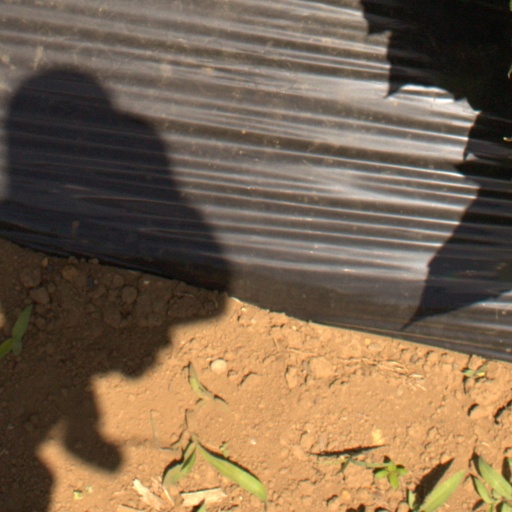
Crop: Jerusalem artichoke